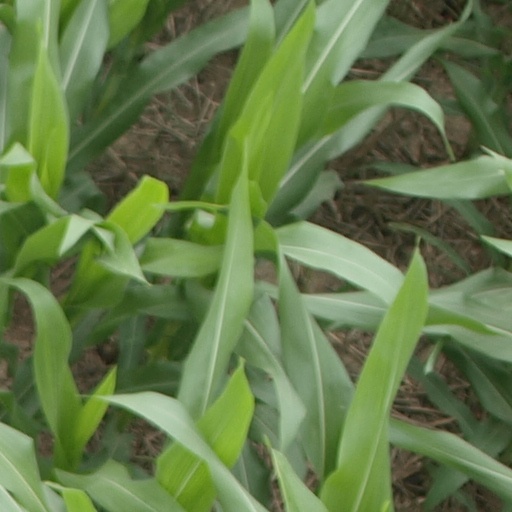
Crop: maize; corn